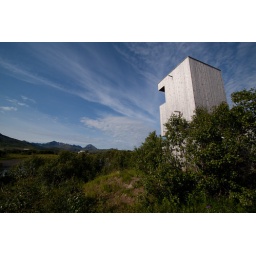
Lofoten bird tower, lots of same birds as in Finland.